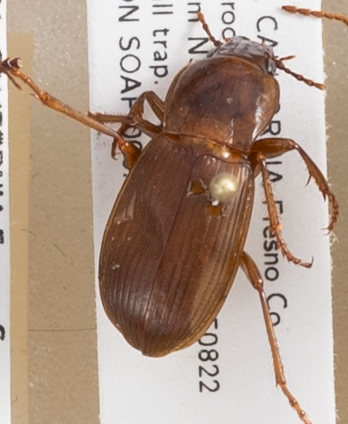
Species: Pterostichus ordinarius
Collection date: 2018-06-04
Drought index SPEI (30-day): -0.71
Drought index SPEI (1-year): -0.39
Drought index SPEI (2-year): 0.8